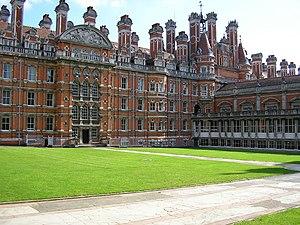
Cet article présente la cinquième saison de la série télévisée Inspecteur Barnaby.